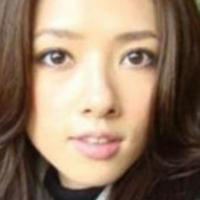
Age group: age 21-30